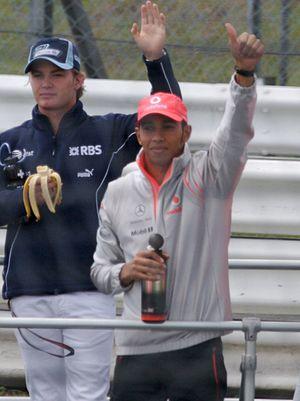
Le Grand Prix de Grande-Bretagne de Formule 1 2007, disputé sur le circuit de Silverstone le 8 juillet, est la 777ᵉ épreuve du championnat du monde de Formule 1 courue depuis 1950 et la neuvième du championnat 2007.